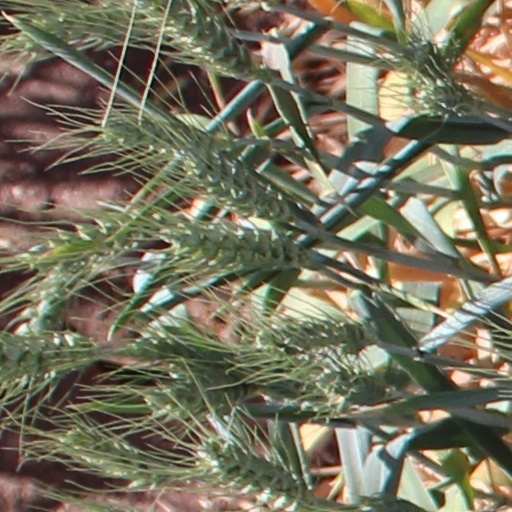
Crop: wheat